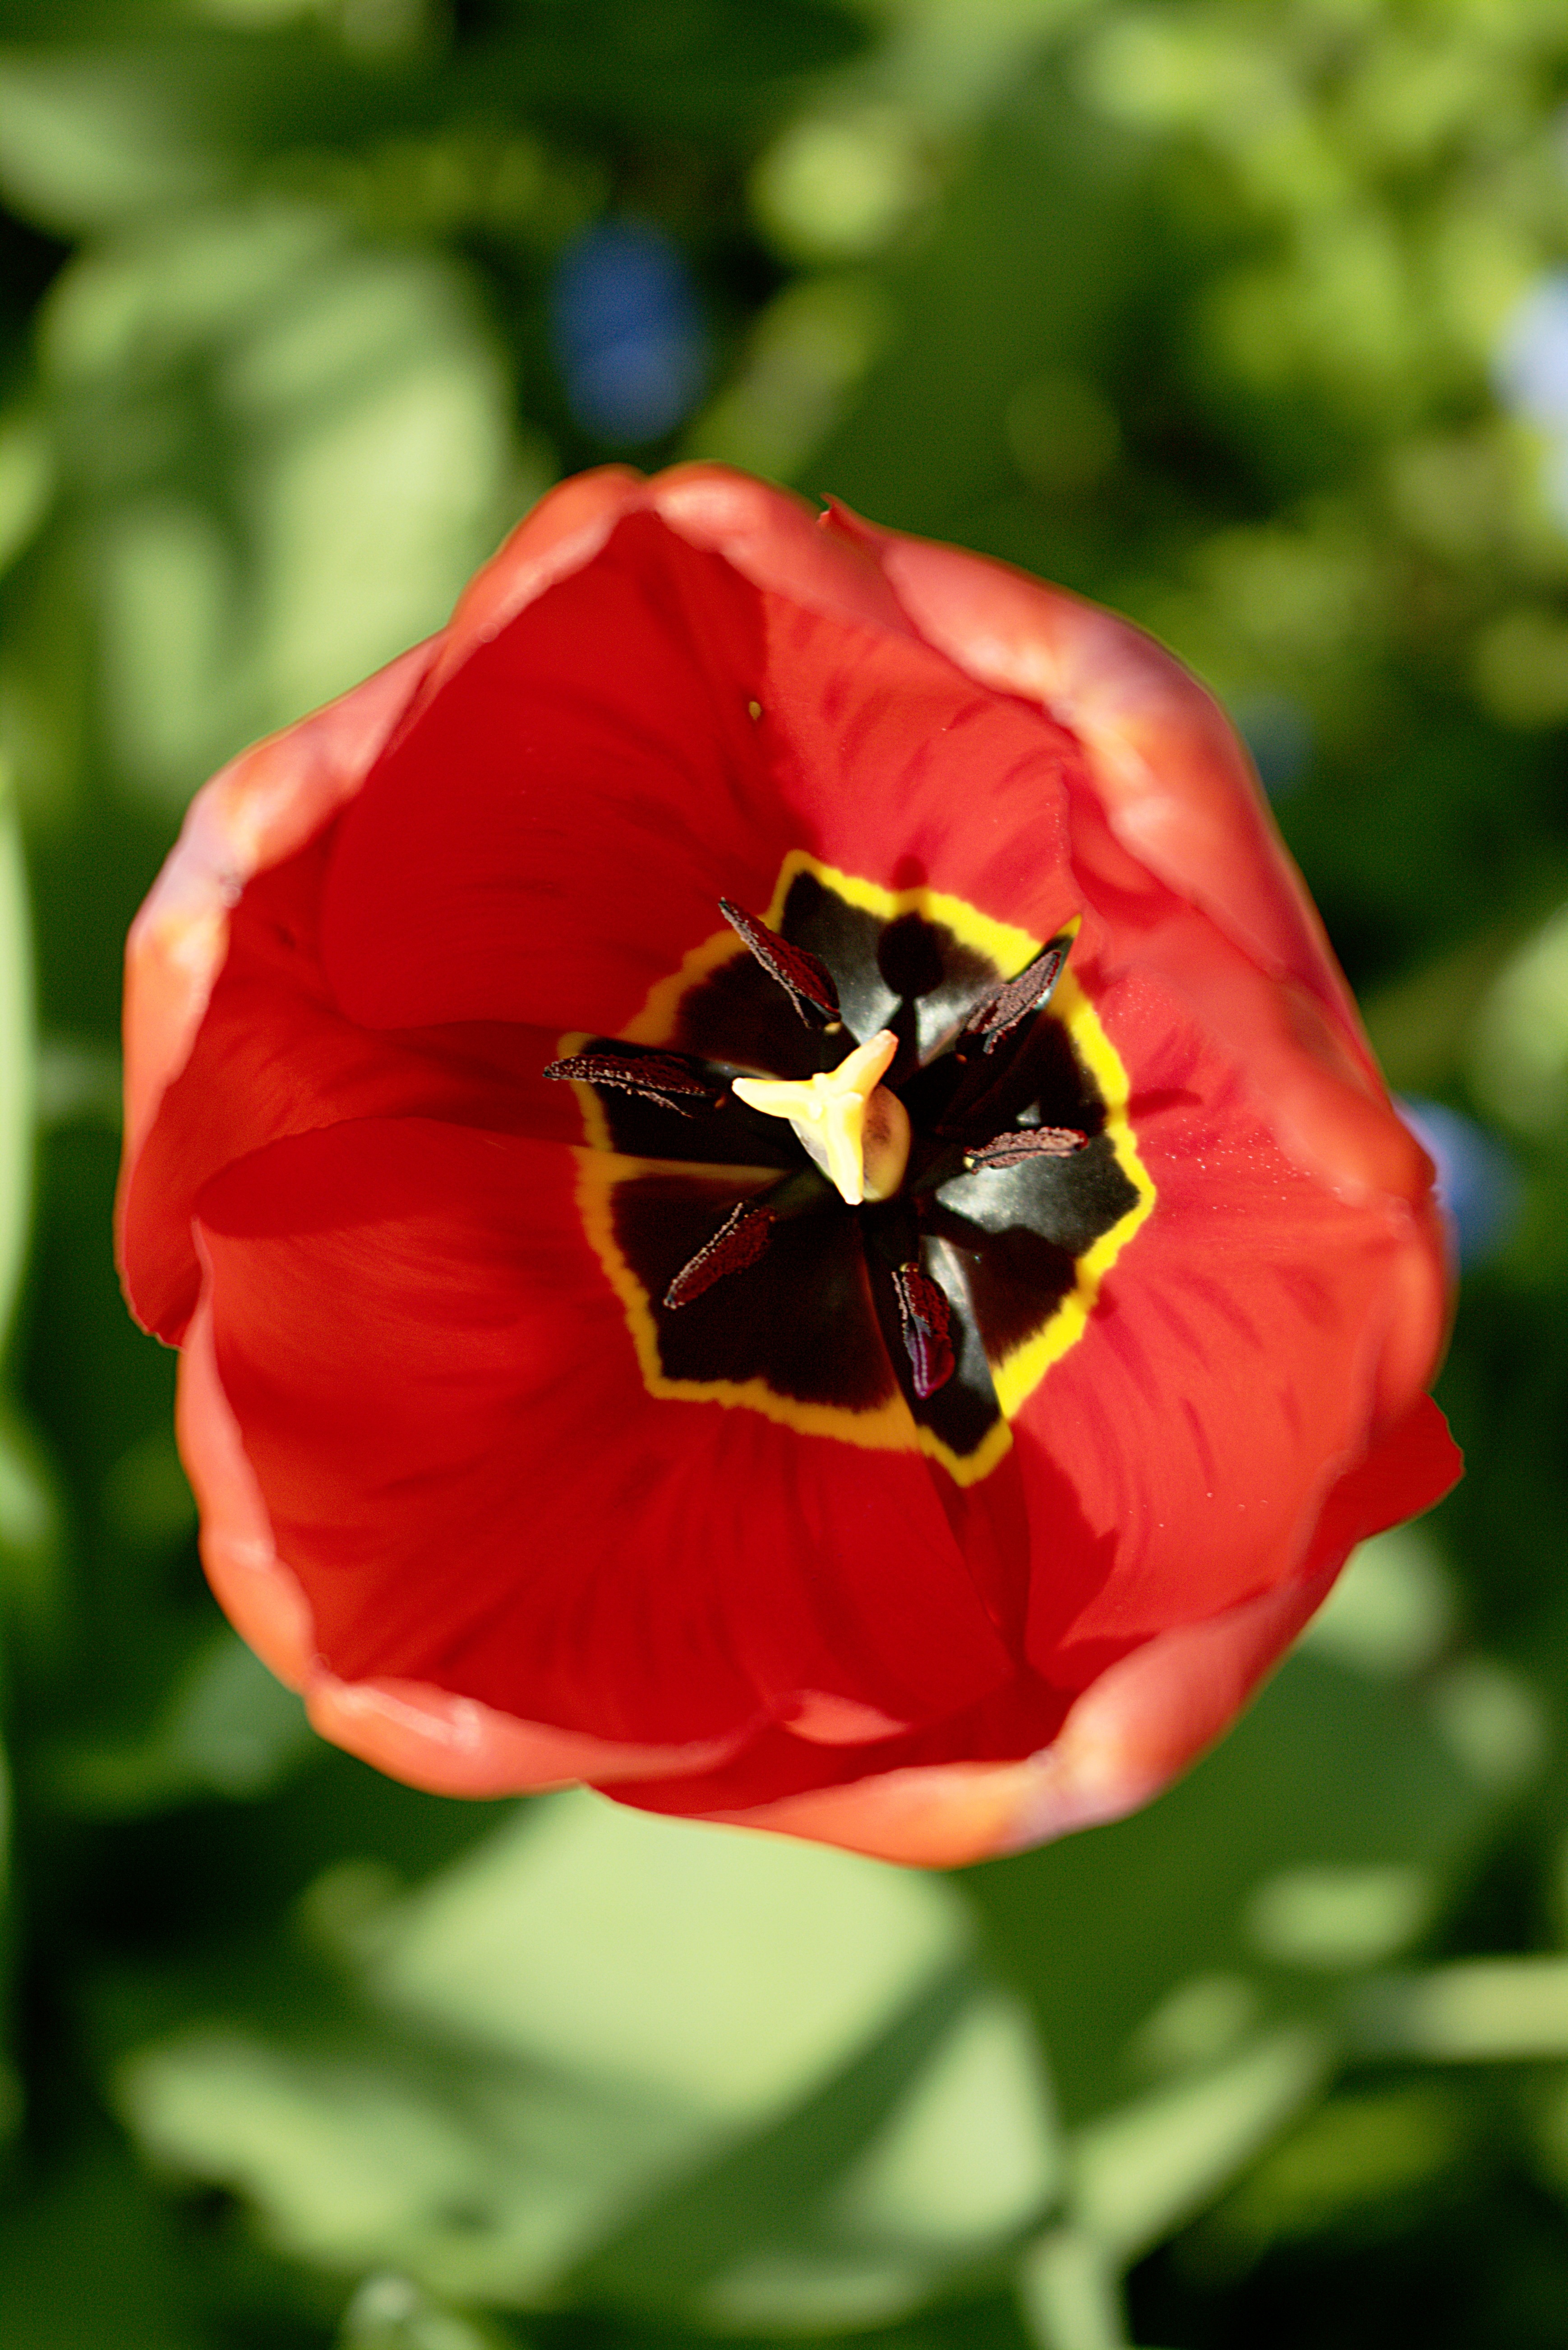
nature, plant, flower, petal, bloom, tulip, spring, red, botany, close, flora, poppy, macro photography, flowering plant, plant stem, land plant